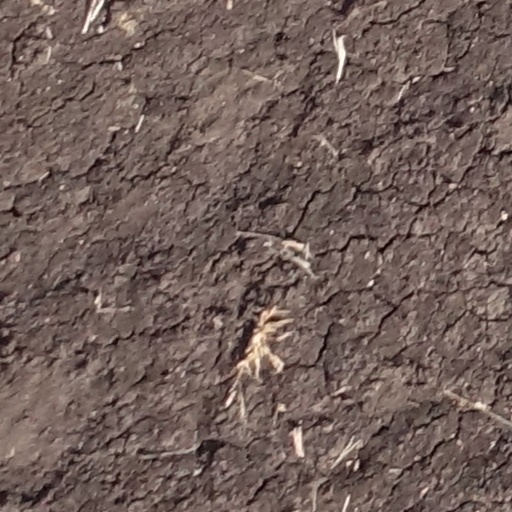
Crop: sorghum